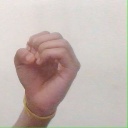
अक्षर: ऊ